Genocide prevention

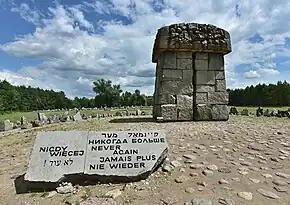
Multilingual "never again" memorial at Treblinka extermination camp

Prevention of genocide is any action that works toward averting future genocides. Genocides take a lot of planning, resources, and involved parties to carry out, they do not just happen instantaneously. Scholars in the field of genocide studies have identified a set of widely agreed upon risk factors that make a country or social group more at risk of carrying out a genocide, which include a wide range of political and cultural factors that create a context in which genocide is more likely, such as political upheaval or regime change, as well as psychological phenomena that can be manipulated and taken advantage of in large groups of people, like conformity and cognitive dissonance. Genocide prevention depends heavily on the knowledge and surveillance of these risk factors, as well as the identification of early warning signs of genocide beginning to occur.